Hashihime

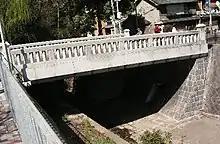
The present-day Horikawa River and Modoribashi Bridge in Kyoto, site of Watanabe no Tsuna's encounter with Hashihime.

She returns to the capital (Heian-kyō), ties her hair into five horns, paints her body red with cinnabar and red lead, and dons an inverted iron tripod ("kanawa") on her head, lighting torches on its legs. She also carries a torch lit at both ends in her mouth. In this terrifying guise, she runs south, causing onlookers to die of fright. She immerses herself in the Uji River for 21 days, successfully transforming into the Hashihime demon.